Describe the emotion expressed in this image:  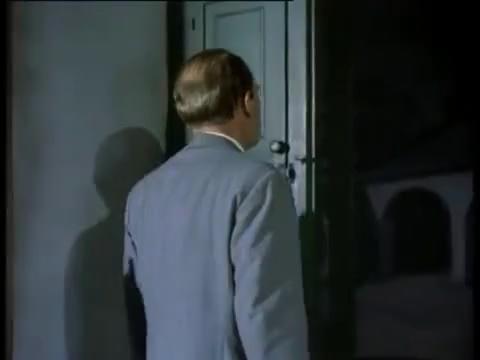
This person displays Suffering, valence and arousal with low intensity.